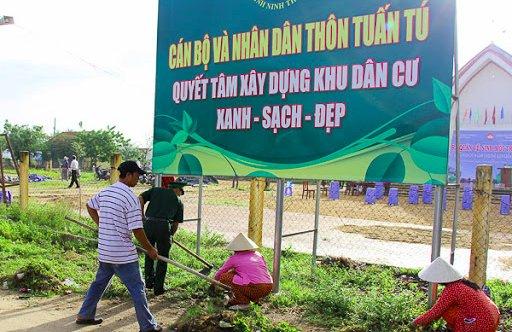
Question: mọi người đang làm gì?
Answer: đang diệt cỏ